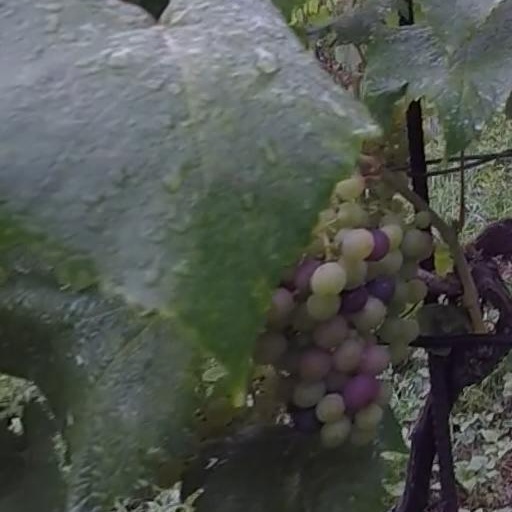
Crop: grape